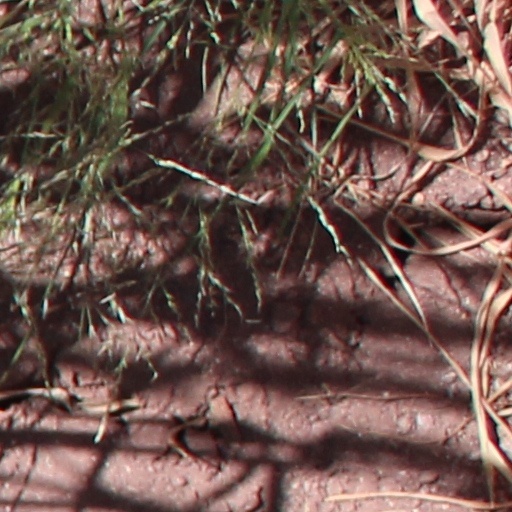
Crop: wheat